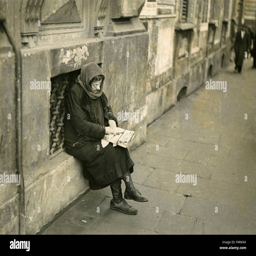
a beggar in the streets